Peter Crompton

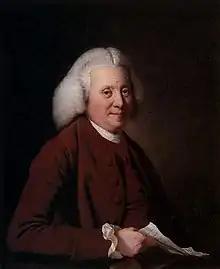
Samuel Crompton (1714–1782), portrait by Joseph Wright of Derby

Samuel Crompton (1714–1782), the Derby banker and Peter Crompton's uncle, was involved in the Strutt family circle, an influential Unitarian grouping around the children of Jedediah Strutt. The Derby Constitutional Society was connected to Tom Paine though the Strutt family and business. Samuel Fox of Derby (1765–1851) was a hosier and Unitarian, married to Martha Strutt (his first wife), sister of Joseph and William Strutt. He was an associate of William Strutt, who had a practical interest in Paine's iron bridge for local construction work on the River Derwent. Fox called on Paine in London in 1791.